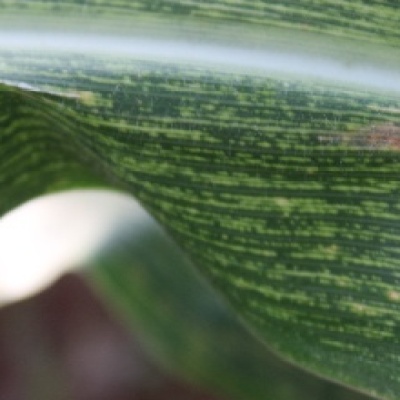
Label: Corn_(Maize)___Maize_Streak_Virus